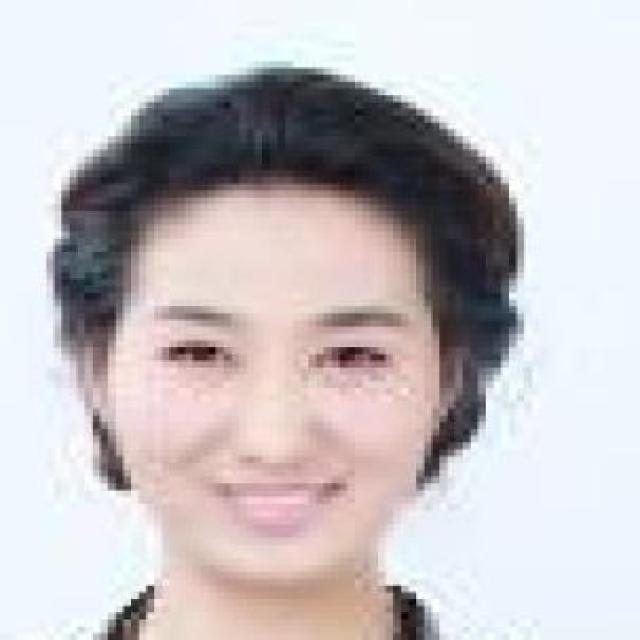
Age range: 21-44